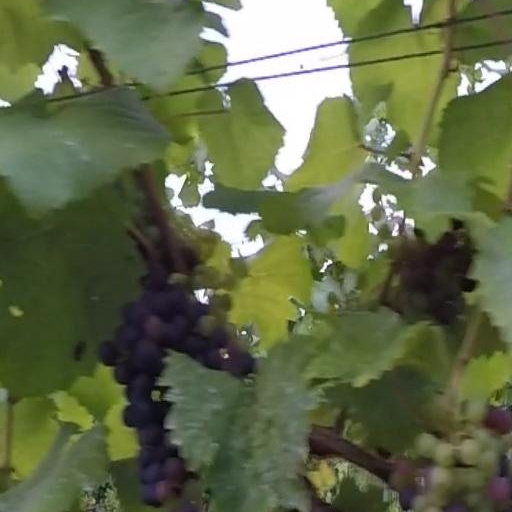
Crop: grape